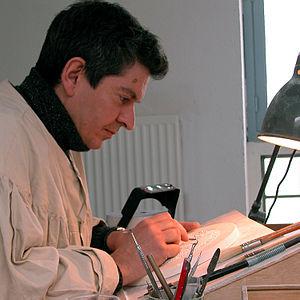
Joaquin Jimenez dans son atelier. Il est créateur pour les Monnaies de plusieurs pays, dont la France
Joaquin Jimenez, né le 23 octobre 1956 à Saumur, est un médailleur et graveur de monnaies français. Il est créateur pour les monnaies de plusieurs pays, dont la France.